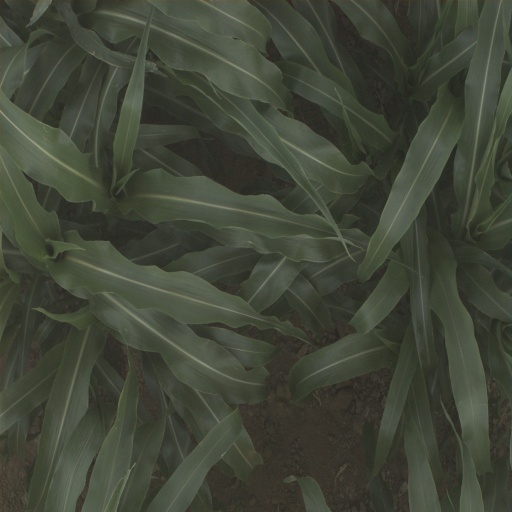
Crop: sorghum